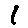
Label: 1